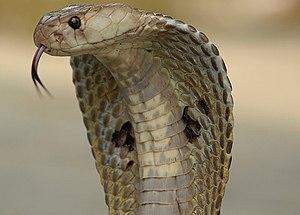
Naja naja est une espèce de serpents de la famille des Elapidae. En français, ce serpent est appelé cobra indien ou cobra à lunettes.
L’effet cobra est un phénomène non désiré qui se produit lorsqu'une tentative de résolution d'un problème quelconque a pour effet pervers une aggravation du problème original. Le terme est notamment utilisé pour illustrer les causes d'une stimulation incorrecte de l'économie et de la politique.